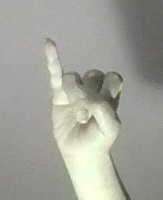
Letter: meem